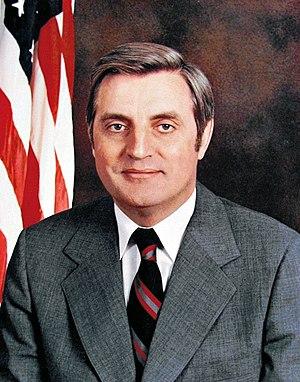
L'élection présidentielle américaine de 1984 opposa le président républicain sortant Ronald Reagan au candidat démocrate, Walter Mondale, ancien vice-président de Jimmy Carter.
Les Jeux olympiques sont un événement sportif international majeur, regroupant les sports d'été et les sports d'hiver, auxquels des milliers d’athlètes du monde entier participent.
Walter Frederick Mondale, né le 5 janvier 1928 à Ceylon, est un homme politique américain, membre du Parti démocrate.